Sinners in the Sun

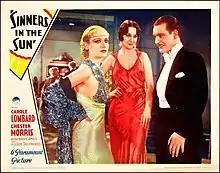

Sinners in the Sun is a 1932 American pre-Code romantic drama film directed by Alexander Hall, and starring Carole Lombard, Chester Morris, Adrienne Ames, and Alison Skipworth. It was produced and distributed by Paramount Pictures.